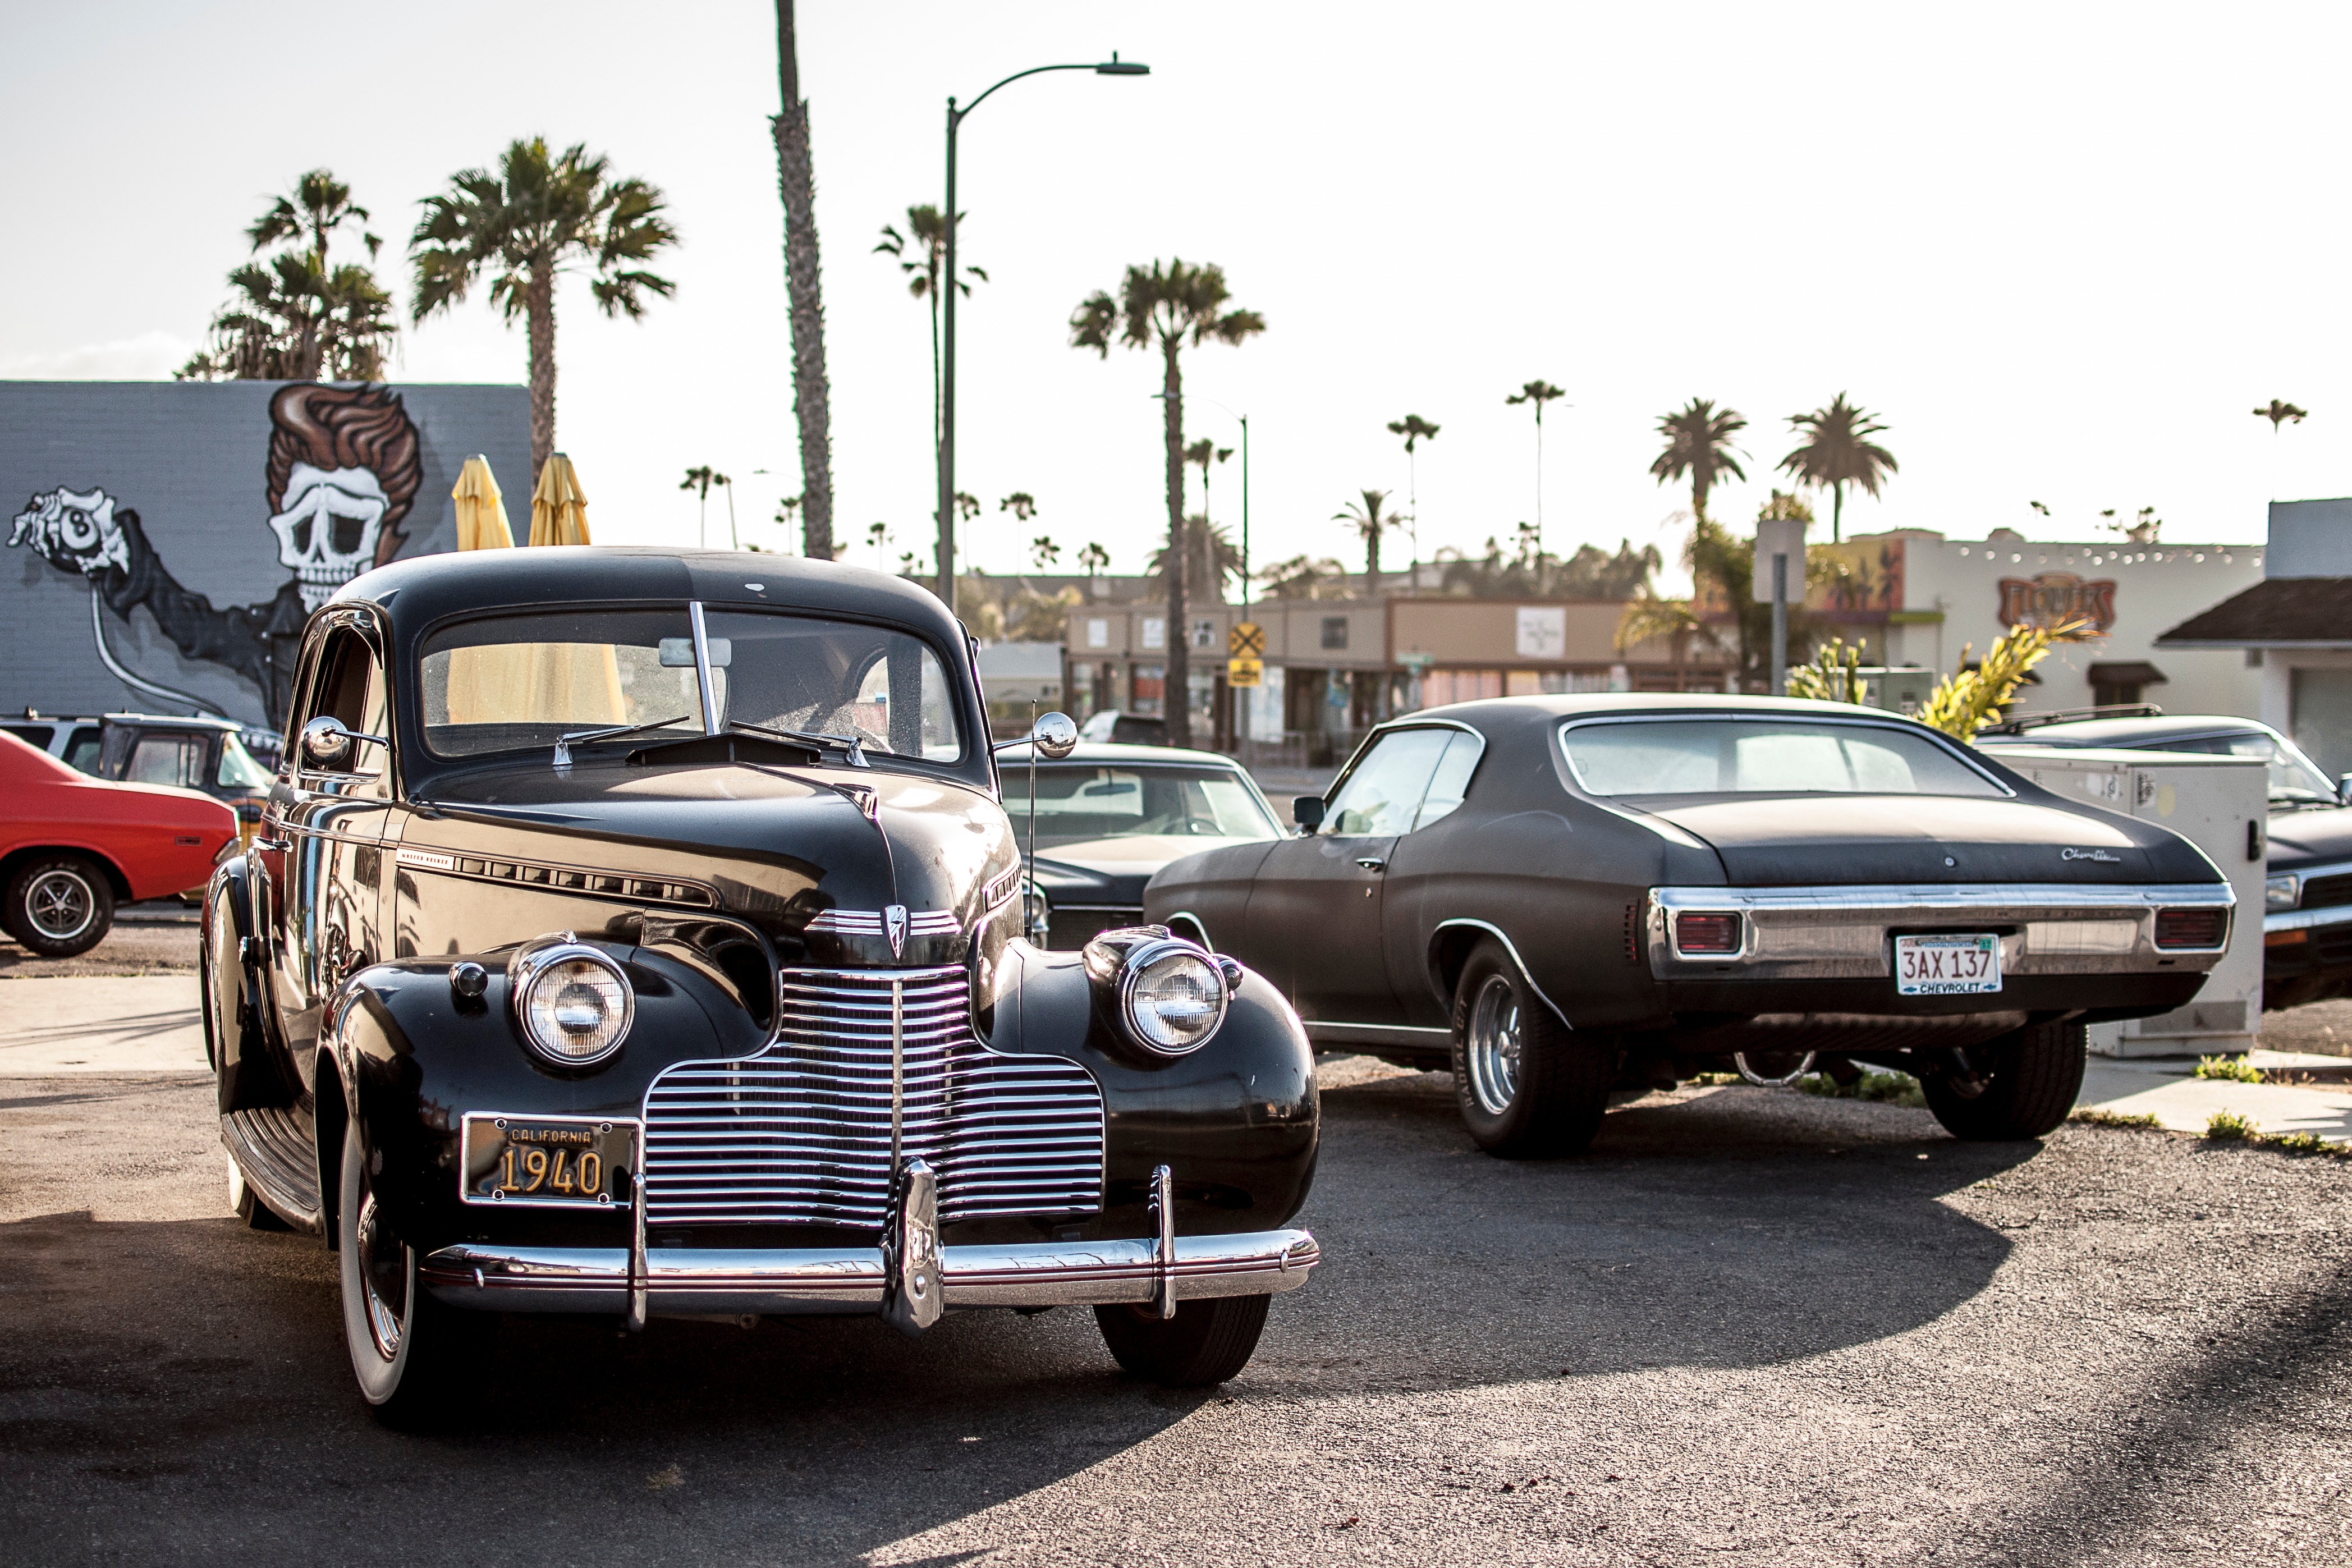
car, vintage, vehicle, auto, classic car, motor vehicle, vintage car, sedan, classic, chevrolet, antique car, land vehicle, touring car, automobile make, automotive exterior, compact car, automotive design, luxury vehicle, executive car, mid size car